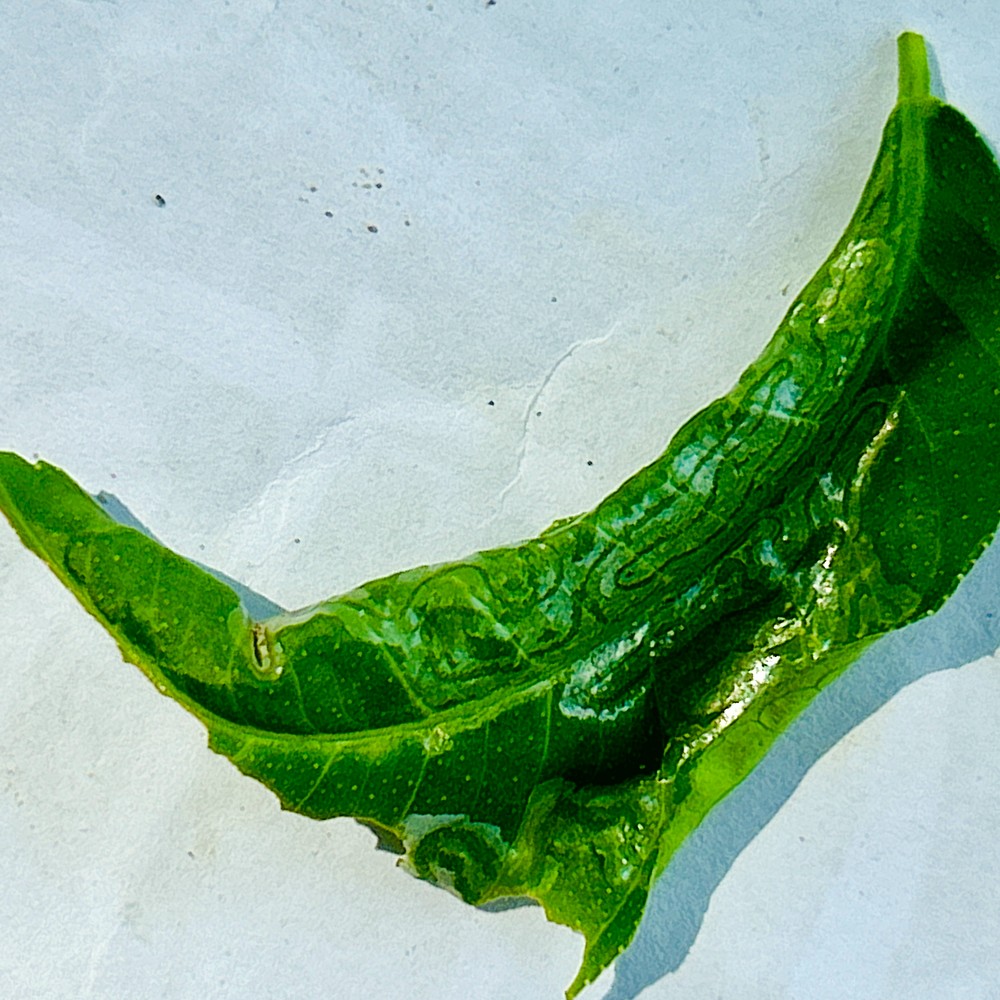
Label: Curl Virus